MTV Video Music Awards Latinoamérica 2003

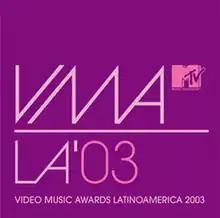

The second annual MTV Video Music Awards Latinoamérica 2003 took place on October 23, 2003, in Miami at the Jackie Gleason Theater for the second time in a row.